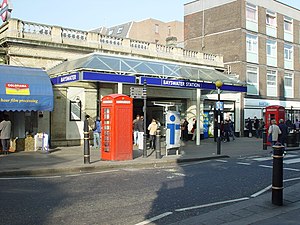
Bayswater Station
Indgang på Queensway
Bayswater Station er en London Underground-station i Bayswater-området i City of Westminster. Den betjenes af Circle og District lines og ligger mellem Notting Hill Gate og Paddington Stationer i takstzone 1. Stationen er beliggende på Queensway, tæt på shoppingcenteret Whiteleys, Westbourne Grove, Queens ice rink and bowling centre, Kensington Gardens og St Sophia's Græsk-ortodokse Katedral. Mindre end 100 m væk ligger Central line-stationen Queensway.